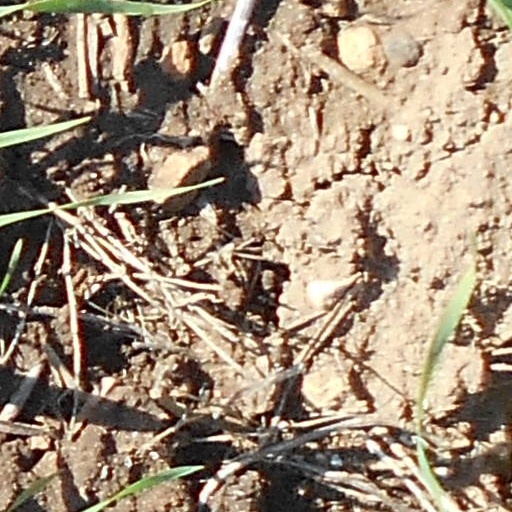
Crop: wheat